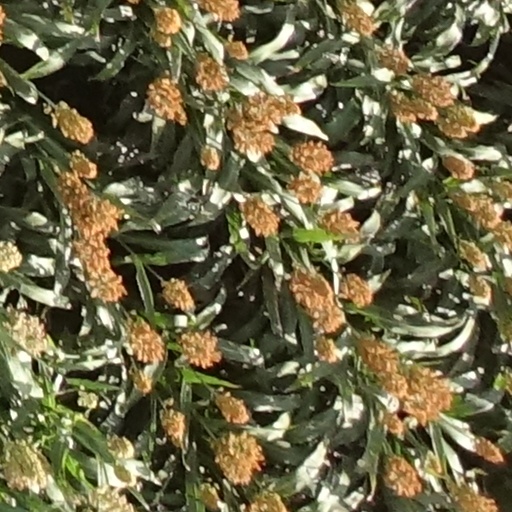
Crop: sorghum